Gentlemen Marry Brunettes

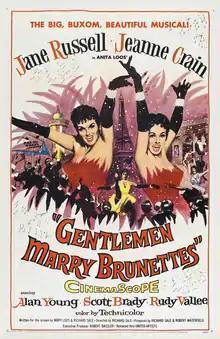
Theatrical release poster

Gentlemen Marry Brunettes is a 1955 American Technicolor musical romantic comedy film directed by Richard Sale, who co-wrote the screenplay with Mary Loos, based on the 1927 novel "But Gentlemen Marry Brunettes" by Anita Loos, aunt of Mary Loos. The film stars Jane Russell and Jeanne Crain. It was produced by Sale and Bob Waterfield, with Robert Bassler as executive producer.